Hermann von Heeren

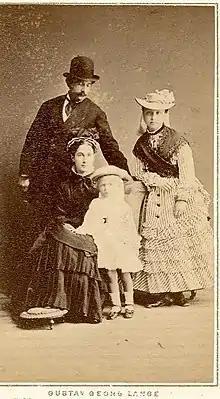
Von Heeren and his family

Johann Hermann von Heeren was married to Spanish-born Maria del Carmen Heeren y Massa (1849–1924), the daughter of Karl August Heeren and the former Maria de los Dolores Ramona Angela Baldomera Massa y Grana. he had four children: